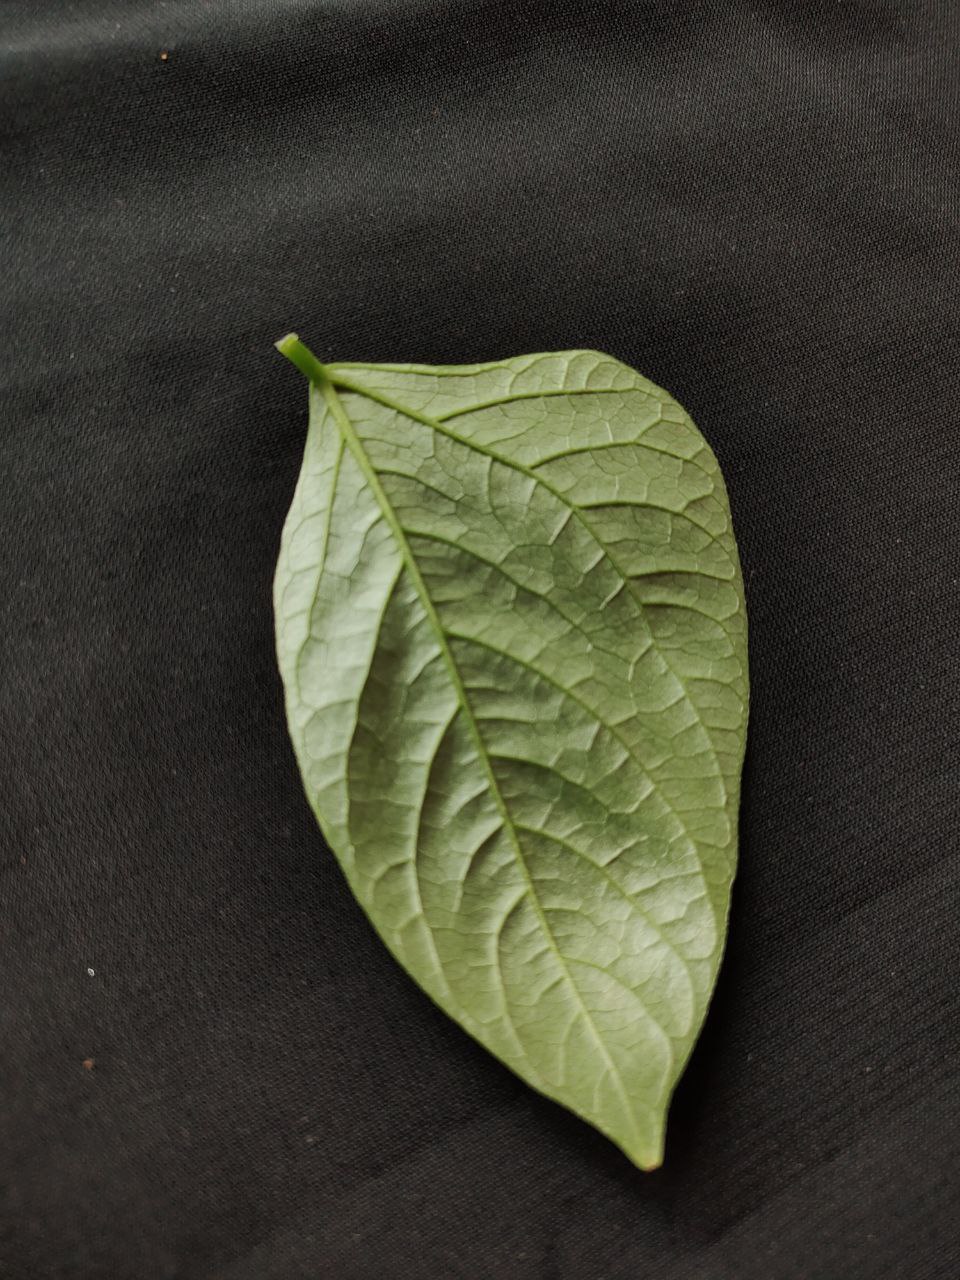
Crop: cowpea
Leaf condition: Fresh Leaf